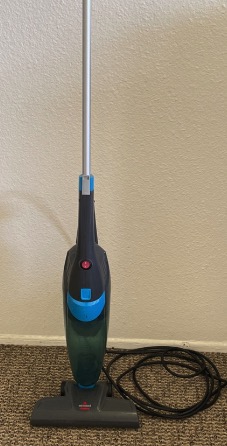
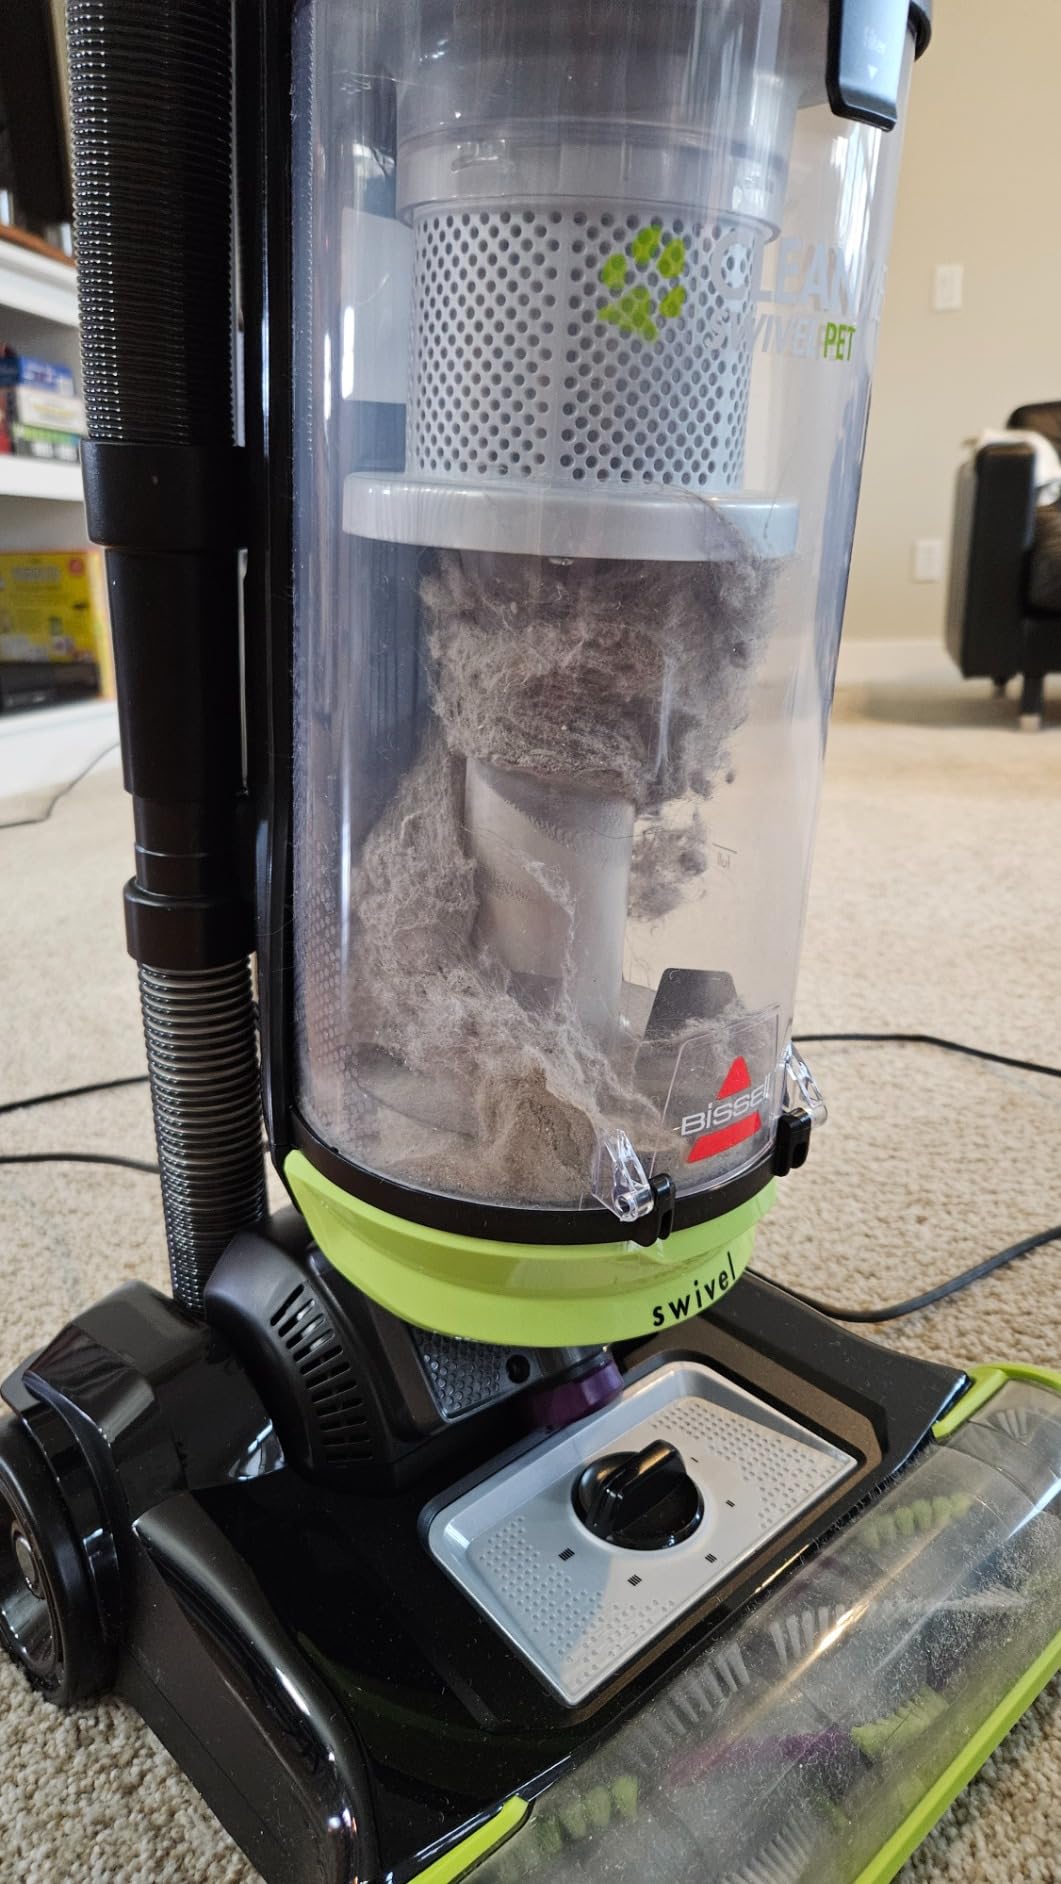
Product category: items_vacuum
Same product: no